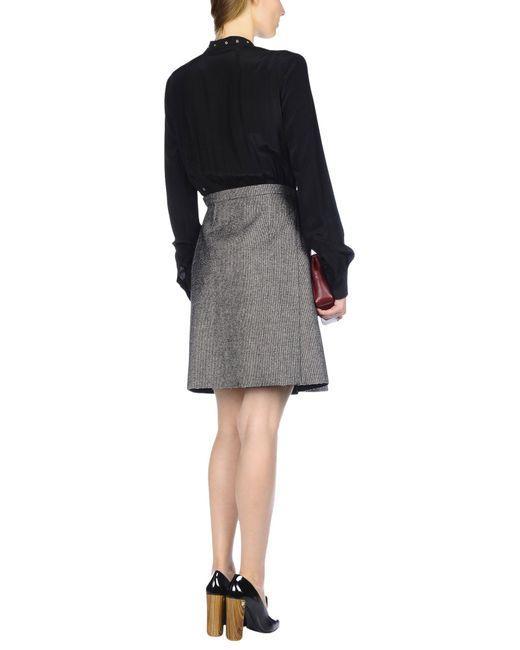
Langärmliges schwarzes Damenhemd mit grauem kurzem Bürorock